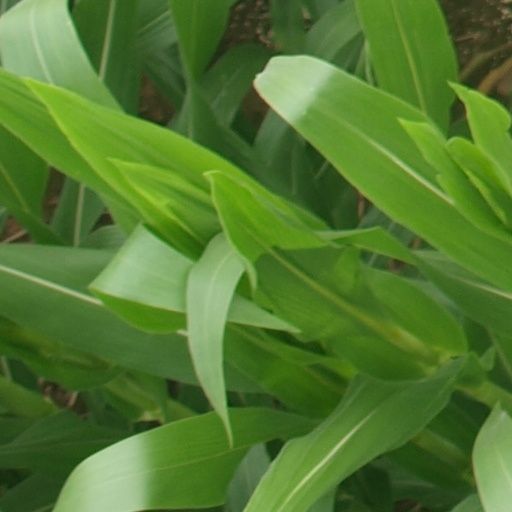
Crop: maize; corn